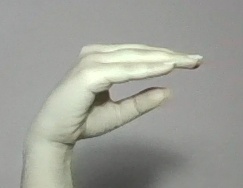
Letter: jeem